Oval spinet

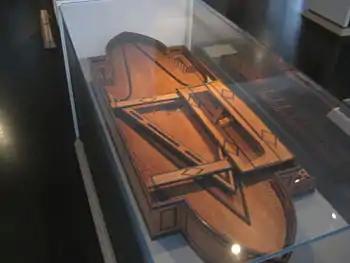
The 1693 oval spinet, in the collections of the Museum für Musikinstrumente in Leipzig, Germany

The two spinets, though similar in design, are very different in their current state. The oval spinet of 1693, now in the Museum für Musikinstrumente of the University of Leipzig, has been restored. The instrument is physically attractive, but because the restoration process obliterated information about the earlier state of the instrument, this spinet has diminished historical value for understanding Cristofori's work.